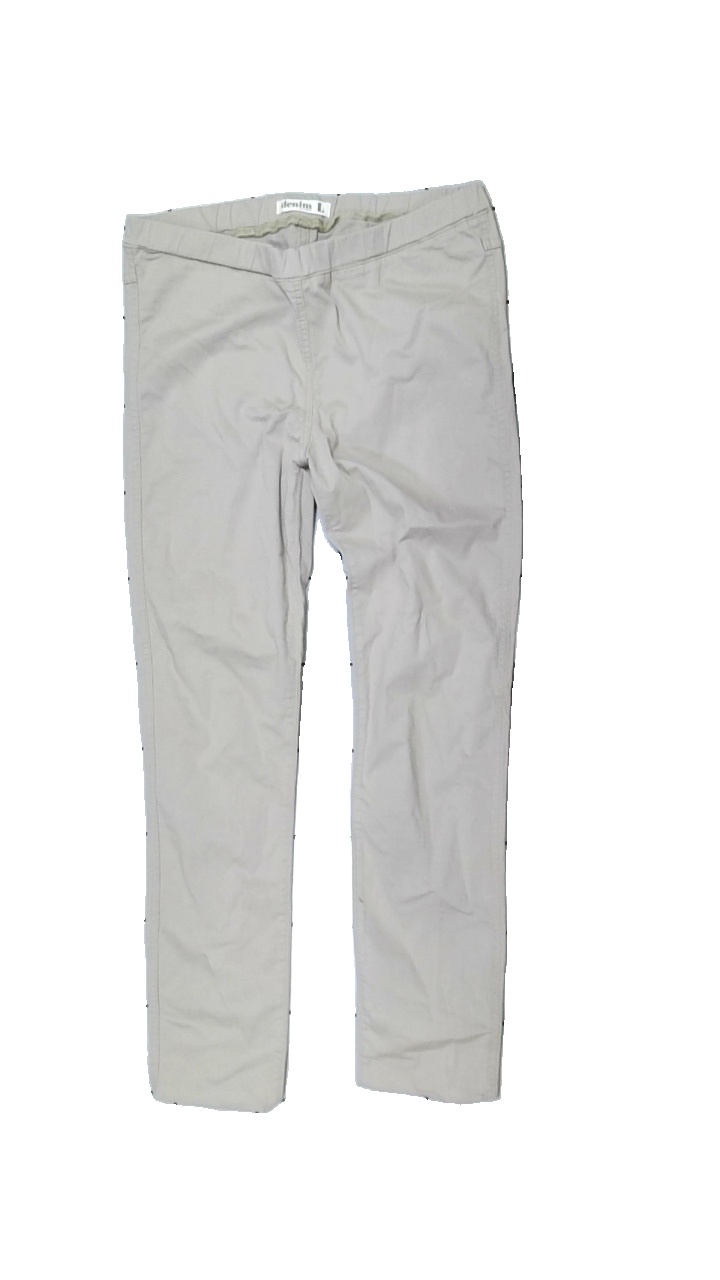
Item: Trousers (Ladies)
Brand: Lindex
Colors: Beige
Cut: Regular
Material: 100% cotton
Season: All
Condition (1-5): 3
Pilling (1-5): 3
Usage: Reuse
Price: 50-100